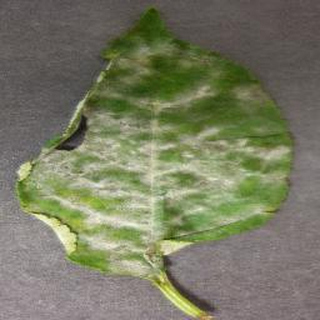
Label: cherry_powdery_mildew